L'Enseignement mathématique

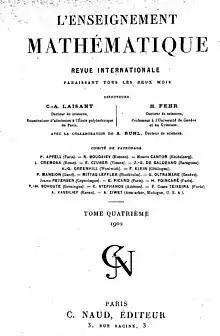

L’Enseignement mathématique is a journal for mathematics and mathematics education. It was founded in 1899 jointly by Henri Fehr from Geneva and by Charles-Ange Laisant from Paris as co-editors-in-chief. When Laisant died in 1920, Adolphe Buhl replaced him as co-editor-in-chief. Buhl died in 1949 and Fehr died in 1954 — since then the journal has been affiliated with the University of Geneva. It is the official organ of the International Commission on Mathematical Instruction (ICMI).